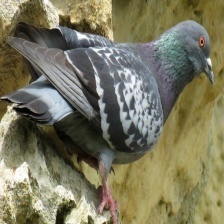
Species: ROCK DOVE
Scientific name: COLUMBA LIVIA